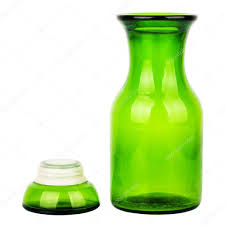
Waste category: glass